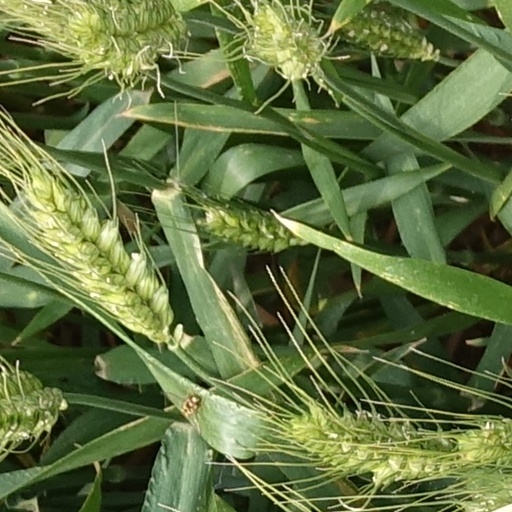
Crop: wheat